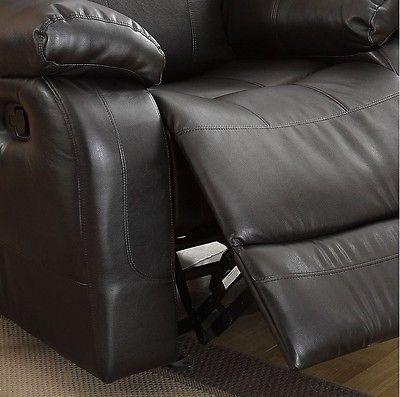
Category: sofa